Isaac Pocock

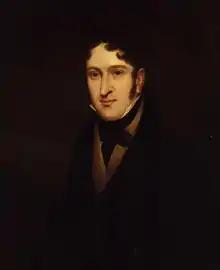
Portrait by Pocock of Henry Bishop

Isaac Pocock (2 March 1782 – 23 August 1835) was an English dramatist and painter of portraits and historical subjects. He wrote melodramas, farces and light operatic comedies, many being stage adaptations of existing novels. Of his 40 or so works, the most successful was "Hit and Miss" (1810), a musical farce. The mariner Sir Isaac Pocock (1751–1810) was his uncle.